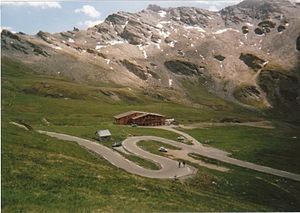
Le refuge Agnel